Pancake

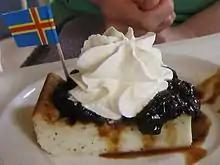
An Åland pancake ("Ålandspannkaka"), a traditional food in Åland

"Æbleskiver" are traditional Danish pancakes made in a distinctive spherical shape. (The name literally means "apple slices" in Danish, although apples are not an ingredient.) "Æbleskiver" are cooked on the stove top by baking in a special cast iron pan with several hemispherical indentations. Batter is poured into the oiled indentations and as the "æbleskiver" begin to cook, they are turned with a knitting needle, skewer or fork to give the cakes their characteristic spherical shape. "Æbleskiver" are not sweet themselves but are traditionally served dipped in raspberry, strawberry, lingonberry or blackberry jam and sprinkled with powdered sugar.